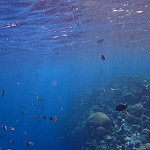
Label: sea